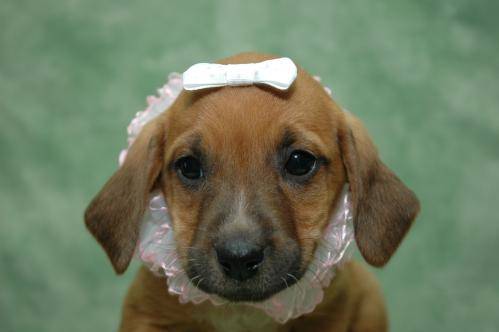
Label: dog